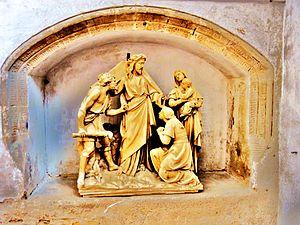
Enfeu et groupe sculpté, dans l'église abbatiale de Faverney.
L'abbaye Notre-Dame de Faverney est un édifice protégé des monuments historiques situé à Faverney, en Haute-Saône. Elle a accueilli un monastère de moniales bénédictines entre 747 et 1132, puis un monastère de moines bénédictins de la Chaise-Dieu de 1137 à 1789. Les premières traces de l'abbaye remontent au VIIIᵉ siècle. D'obédience bénédictine, elle fut donnée aux moines de la Chaise-Dieu en 1132. L'abbaye subit plusieurs campagnes de reconstructions, notamment aux XVIIᵉ et XVIIIᵉ siècles. Certains bâtiments du XVIIᵉ siècle sont l'œuvre de l'architecte Dom Vincent Duchesne. Vendu comme bien national en 1789, et en partie démantelée, elle subit des campagnes de reconstructions aux XIXᵉ et XXᵉ siècles. De 1911 à 1967, elle fut le siège du séminaire de Philosophie.